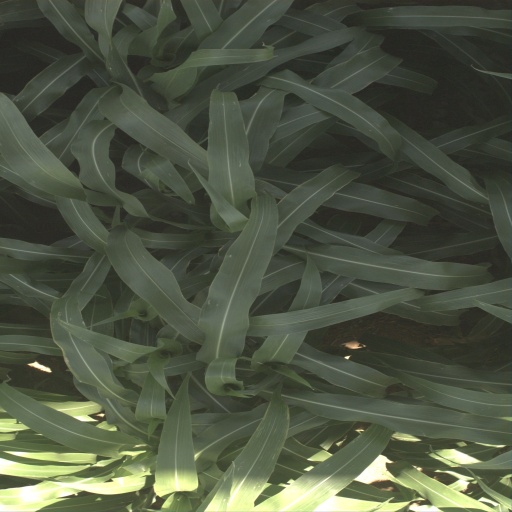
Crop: sorghum